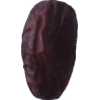
Label: dates